Duryodhana

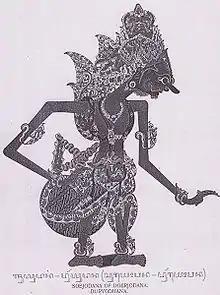
Duryodhana in Javanese Wayang

According to the "Adi Parva", Duryodhana is born from a portion of Kali, the personification of strife. Duryodhana and his ninety-nine brothers are born through an extraordinary process. After being blessed by the sage Vyasa, Gandhari conceives but remains pregnant for two years without delivering. During this period, Yudhishthira, the eldest of the Pandavas and acknowledged son of Dhritarashtra's younger brother Pandu, is born. In distress and envy, Gandhari attempts to abort the foetus, resulting in the birth of a large mass of flesh. Vyasa instructs that the mass be divided into one hundred parts, each about the size of a thumb, and placed into pots filled with clarified butter. A smaller fragment is also preserved separately. After two years, from these pots, one hundred sons and a daughter, Dusshala, are born. Duryodhana emerges as the eldest among them.